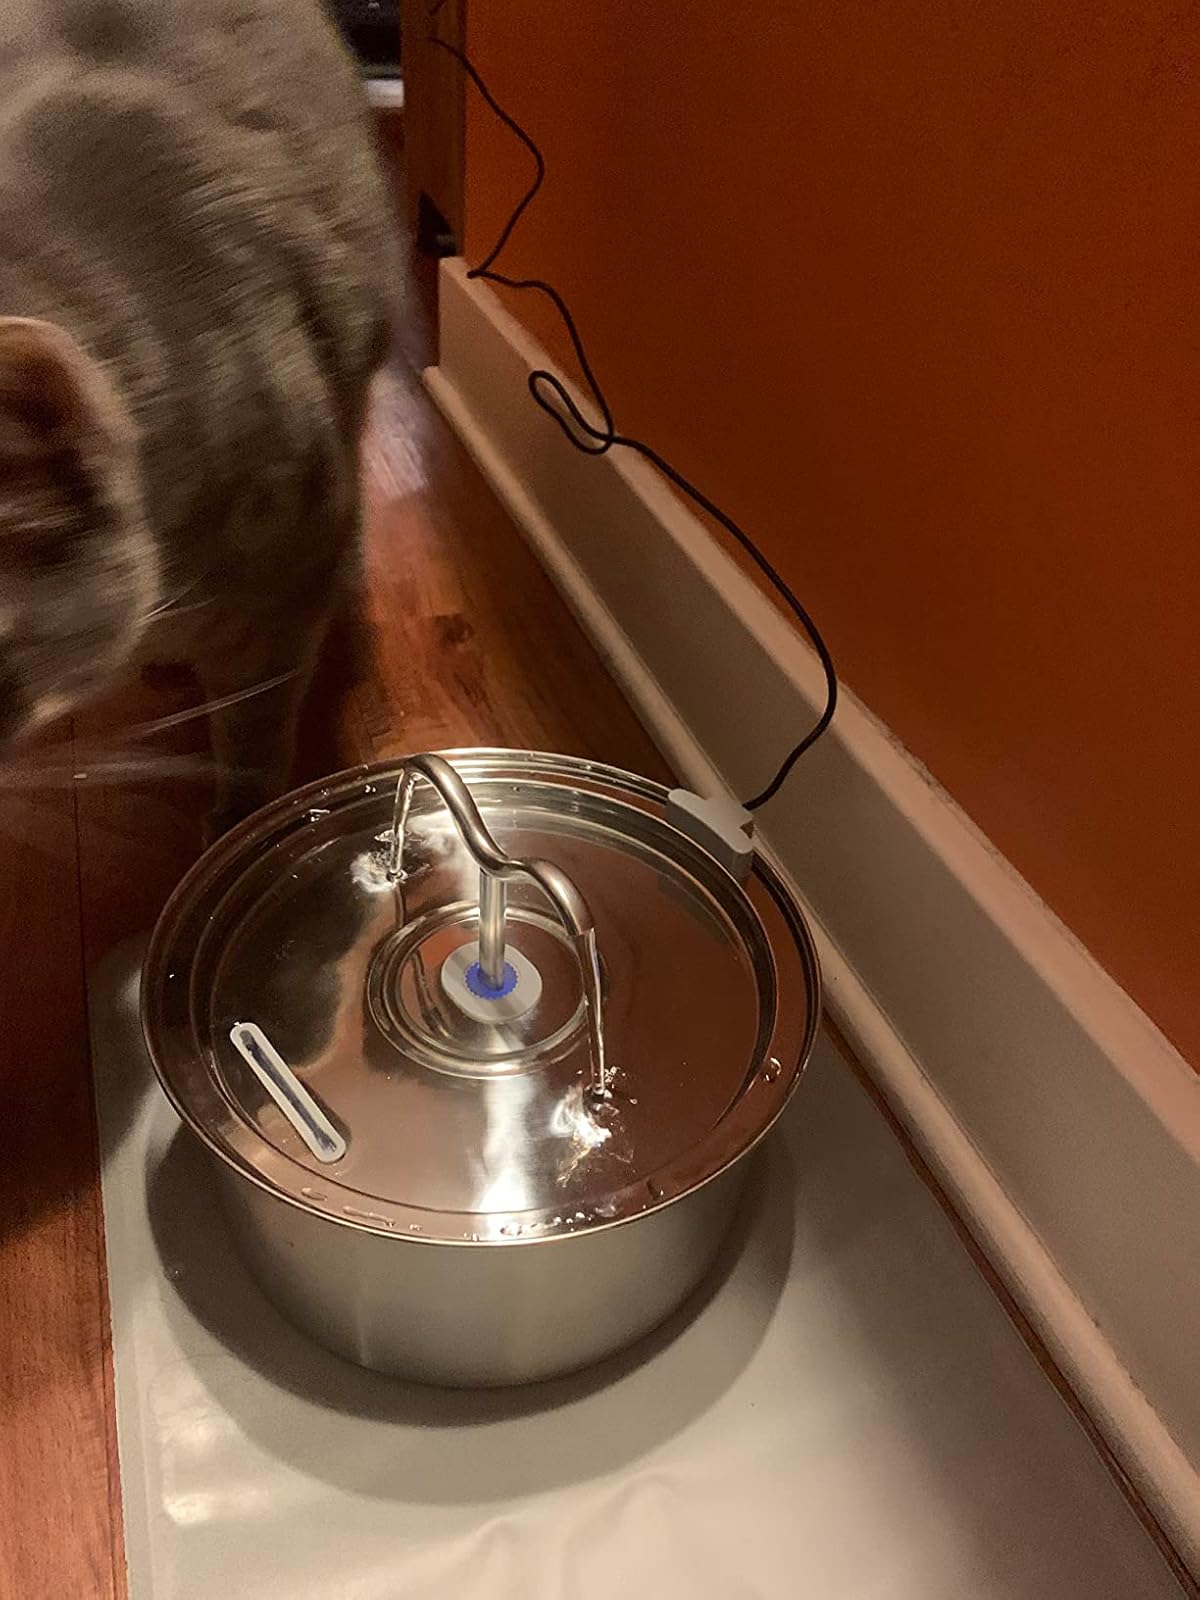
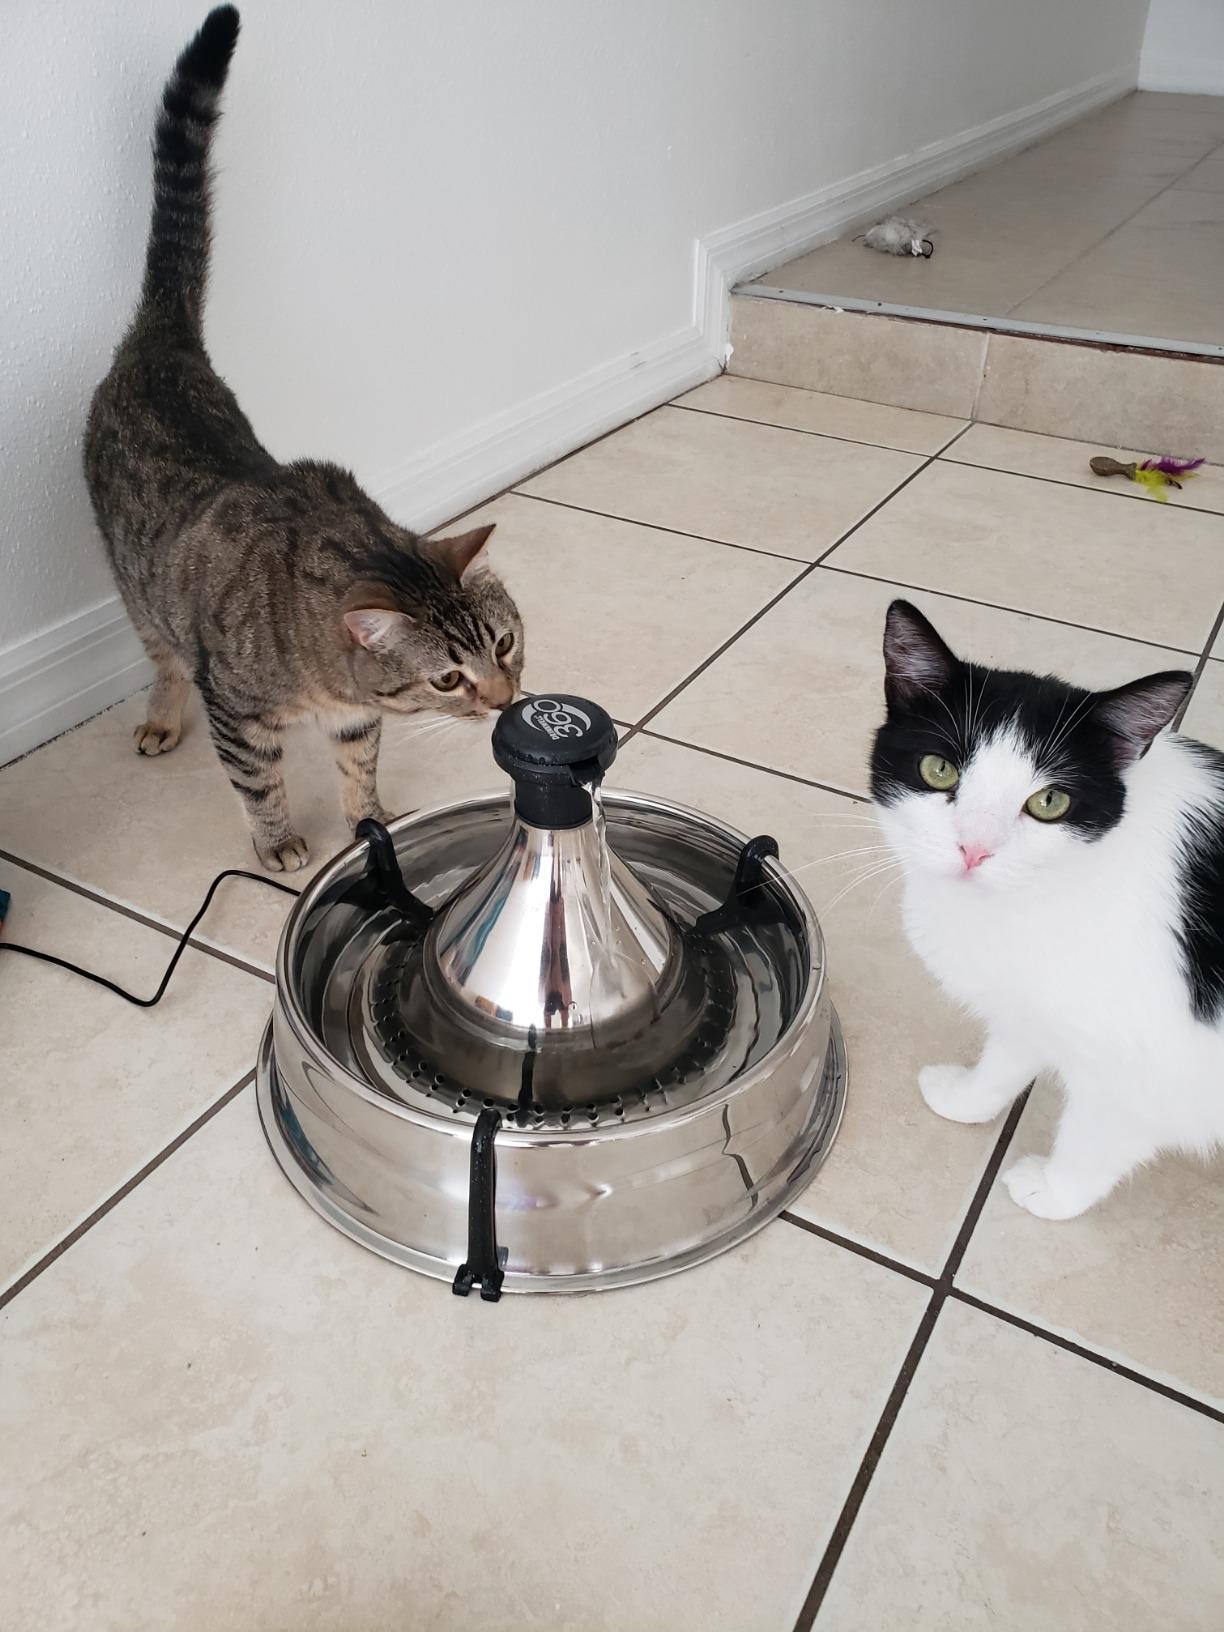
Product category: items_bowl
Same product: no